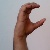
The image shows a hand gesture representing the letter 'C' in Indian Sign Language.